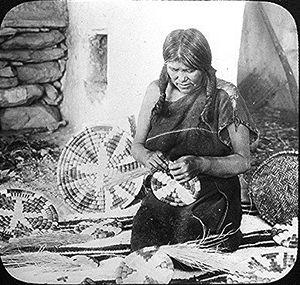
Les Hopis font partie du groupe amérindien des Pueblos d'Amérique du Nord, voisins des Navajos, des Papagos, et des Zuñis. Les Hopis vivent dans le nord-est de l'Arizona, dans la région des Four Corners, une région très aride. Dans des textes anciens, le peuple est souvent appelé Moki ou Moqui.